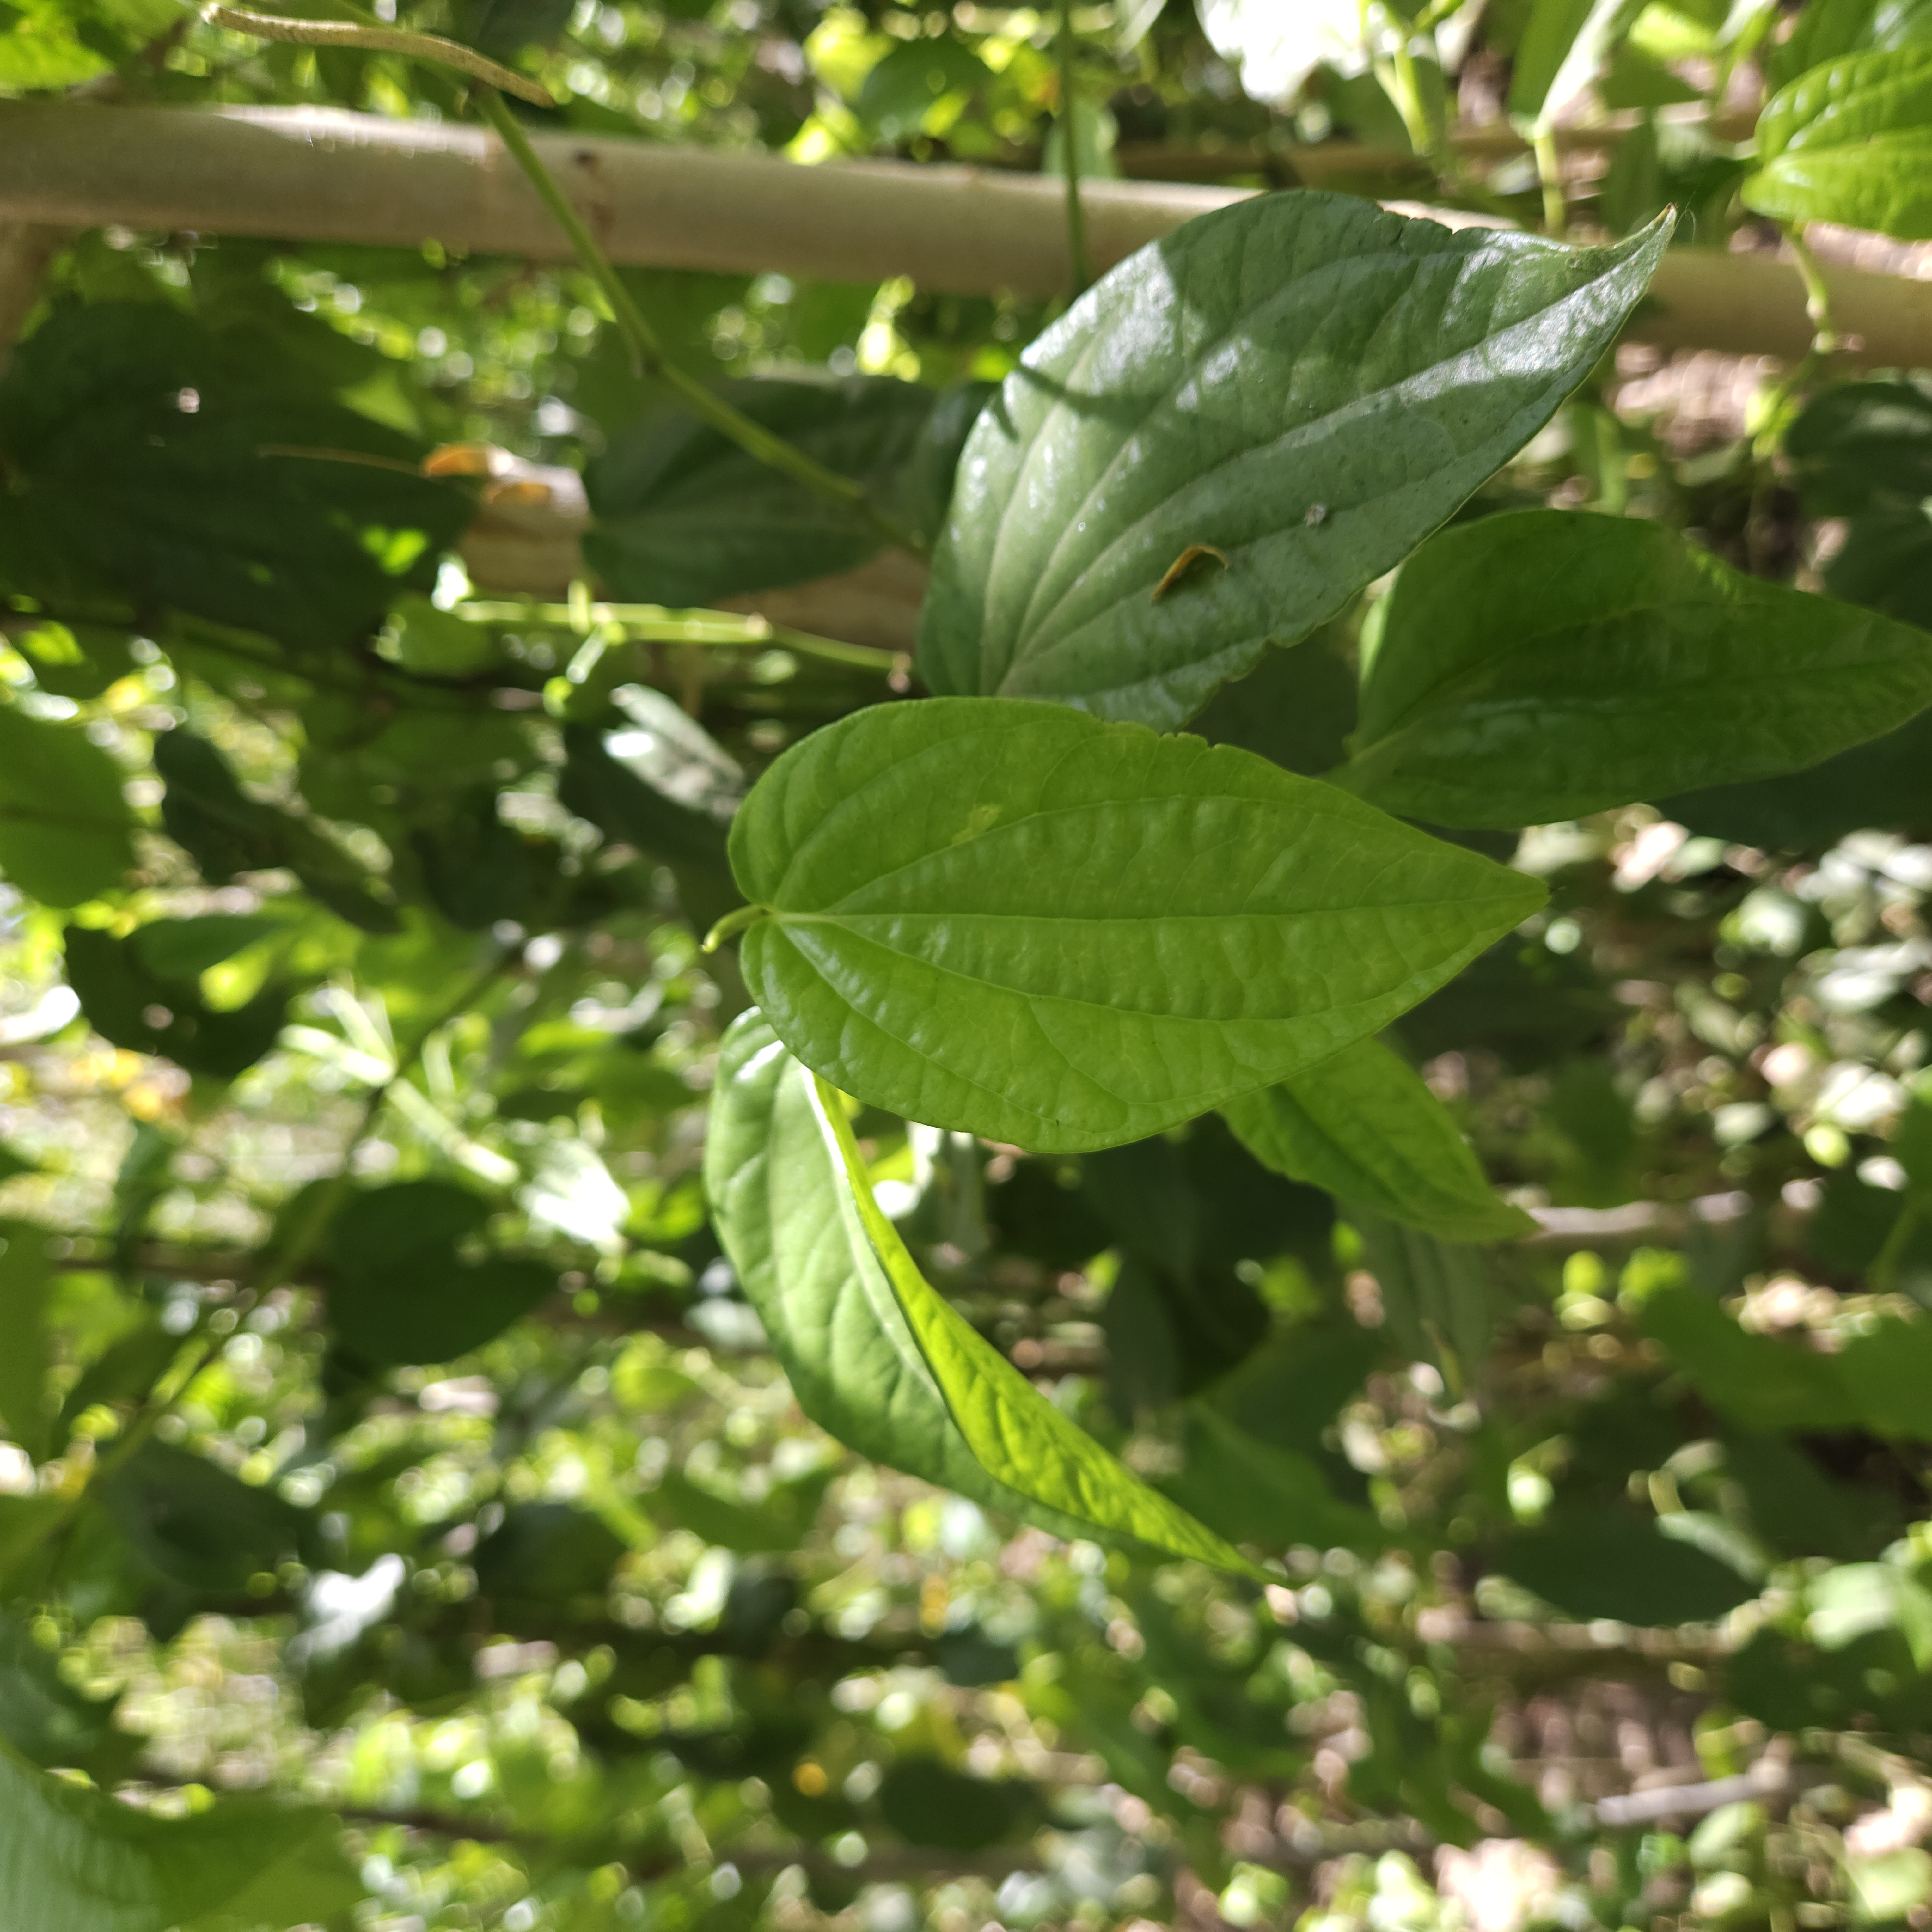
Label: Healthy